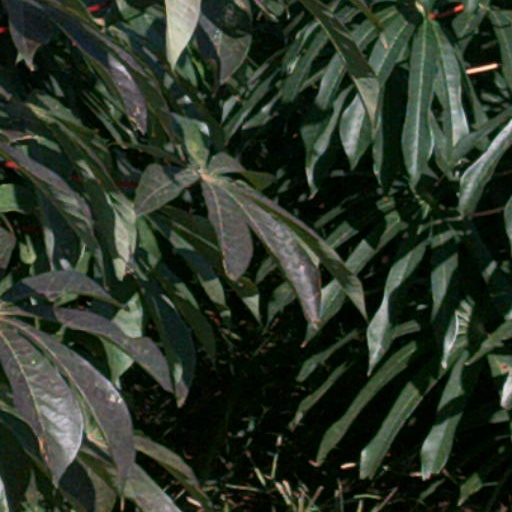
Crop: cassava